Nordic immigration to North America

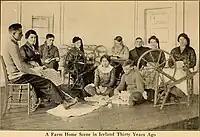
Young men and women of Icelandic descent in North Dakota

The majority of Norwegian immigrants settled in the Midwest, particularly in states like Minnesota, Wisconsin, and North Dakota. They were drawn to these areas due to the familiar landscape and climate, as well as the availability of farmland. Cities such as Minneapolis became significant urban centers for the Norwegian-American community.